Roll program

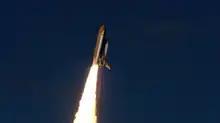
performs the roll maneuver shortly after launching from Kennedy Space Center on STS-129.

During the launch of a Space Shuttle, the roll program was simultaneously accompanied by a pitch maneuver and yaw maneuver.